Canajoharie Creek

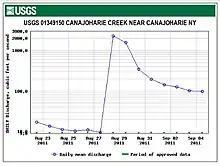
Graph from upper USGS stream gauge showing rise in discharge after Tropical Storm Irene

The upper station had a maximum discharge of per second and a gauge height of on August 28, 2011, as Hurricane Irene passed through the area. It had minimum discharge of per second and a gauge height of on September 10, 2015. The upper station had a maximum water temperature of on July 15, 1995.